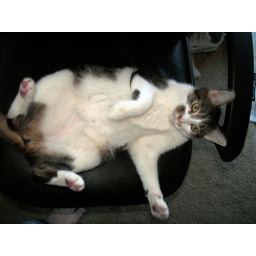
Chester, posing in the desk chair he likes to be spun on. Silly kitty...